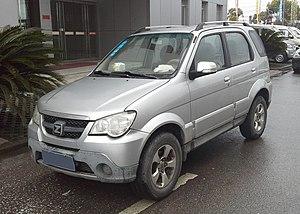
Zotye est un constructeur automobile chinois, appartenant au groupe Zotye International qui a été créé le 14 janvier 2005.